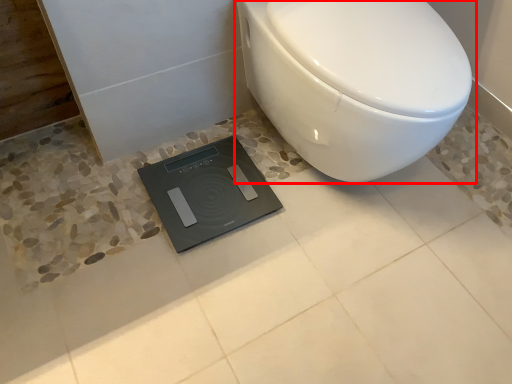
Question: From the image's perspective, where is toilet (annotated by the red box) located relative to scale? Select from the following
(A) above
(B) below
Answer: A